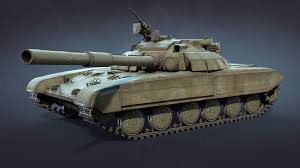
Label: Tank